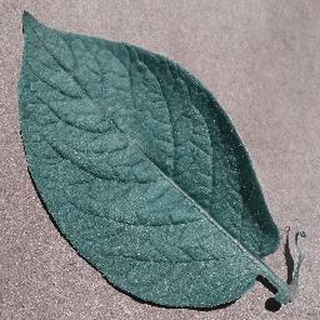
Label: healthy_potato